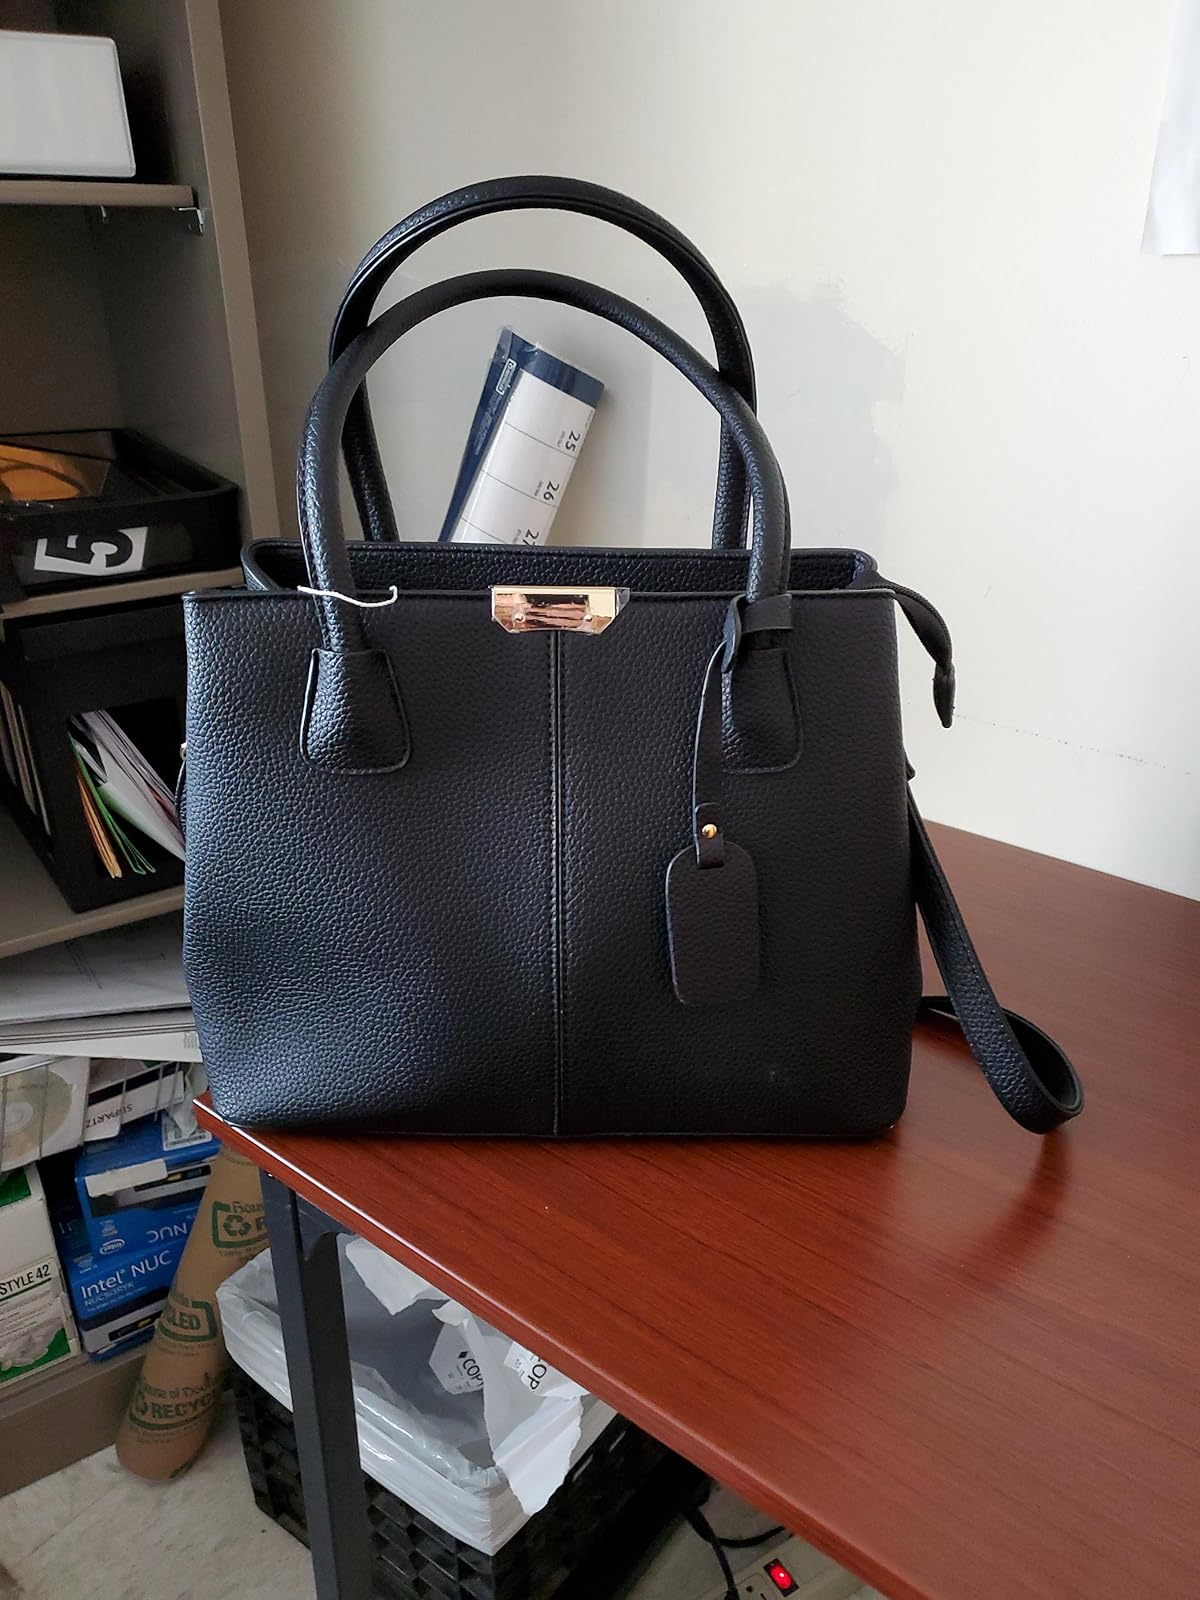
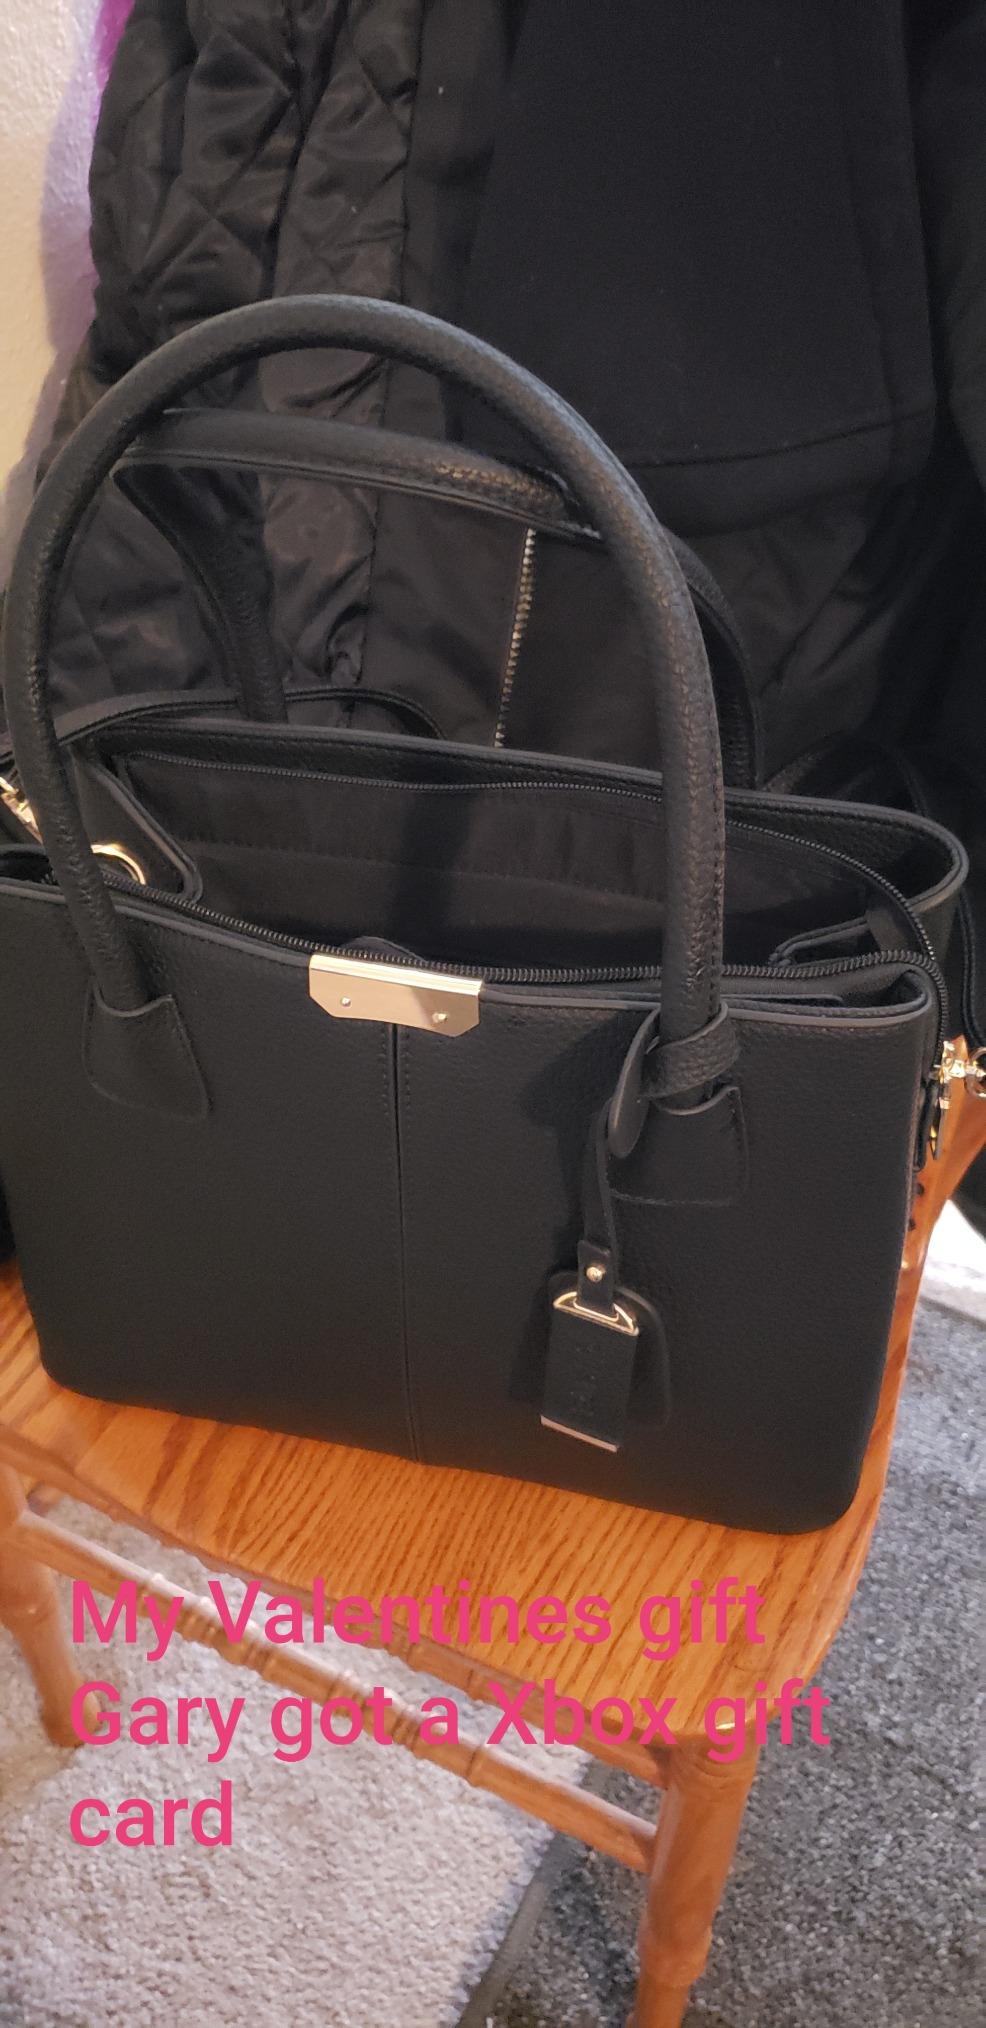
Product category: accessories_handbag
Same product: yes